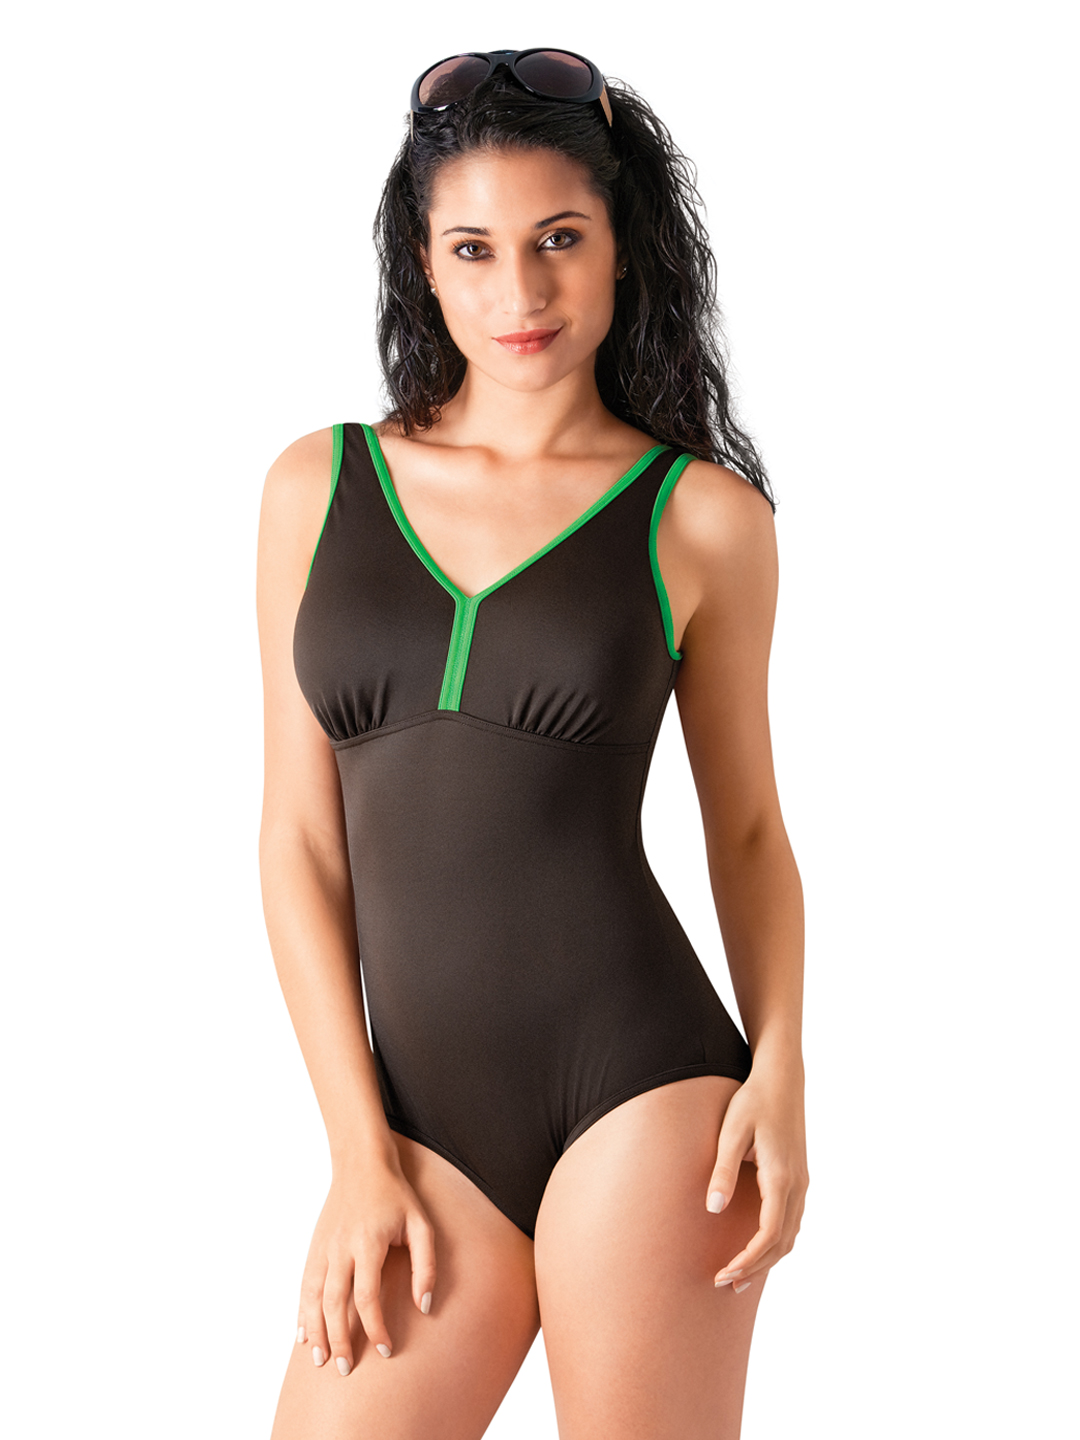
Amante Brown & Green Swimsuit WCSD03
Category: Apparel / Bottomwear / Swimwear
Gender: Women
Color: Brown
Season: Summer 2018
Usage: Casual